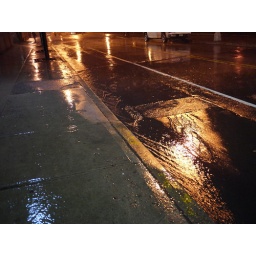
water under bk bridge